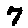
Label: 7